Answer in natural language. Considering the relative positions, where is Doorway (highlighted by a blue box) with respect to orange colour basketball on a court (highlighted by a green box)? Choose between the following options: left or right
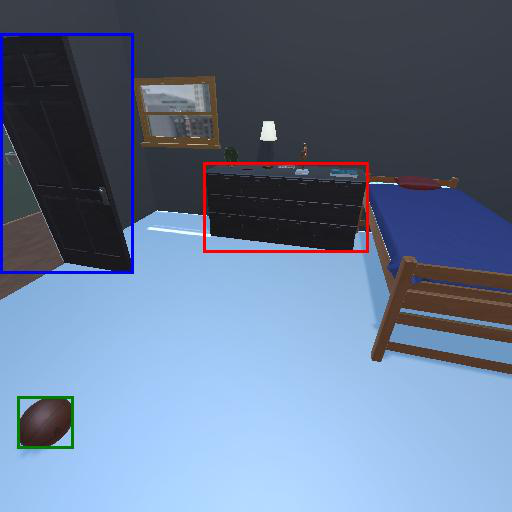
<answer>left</answer>